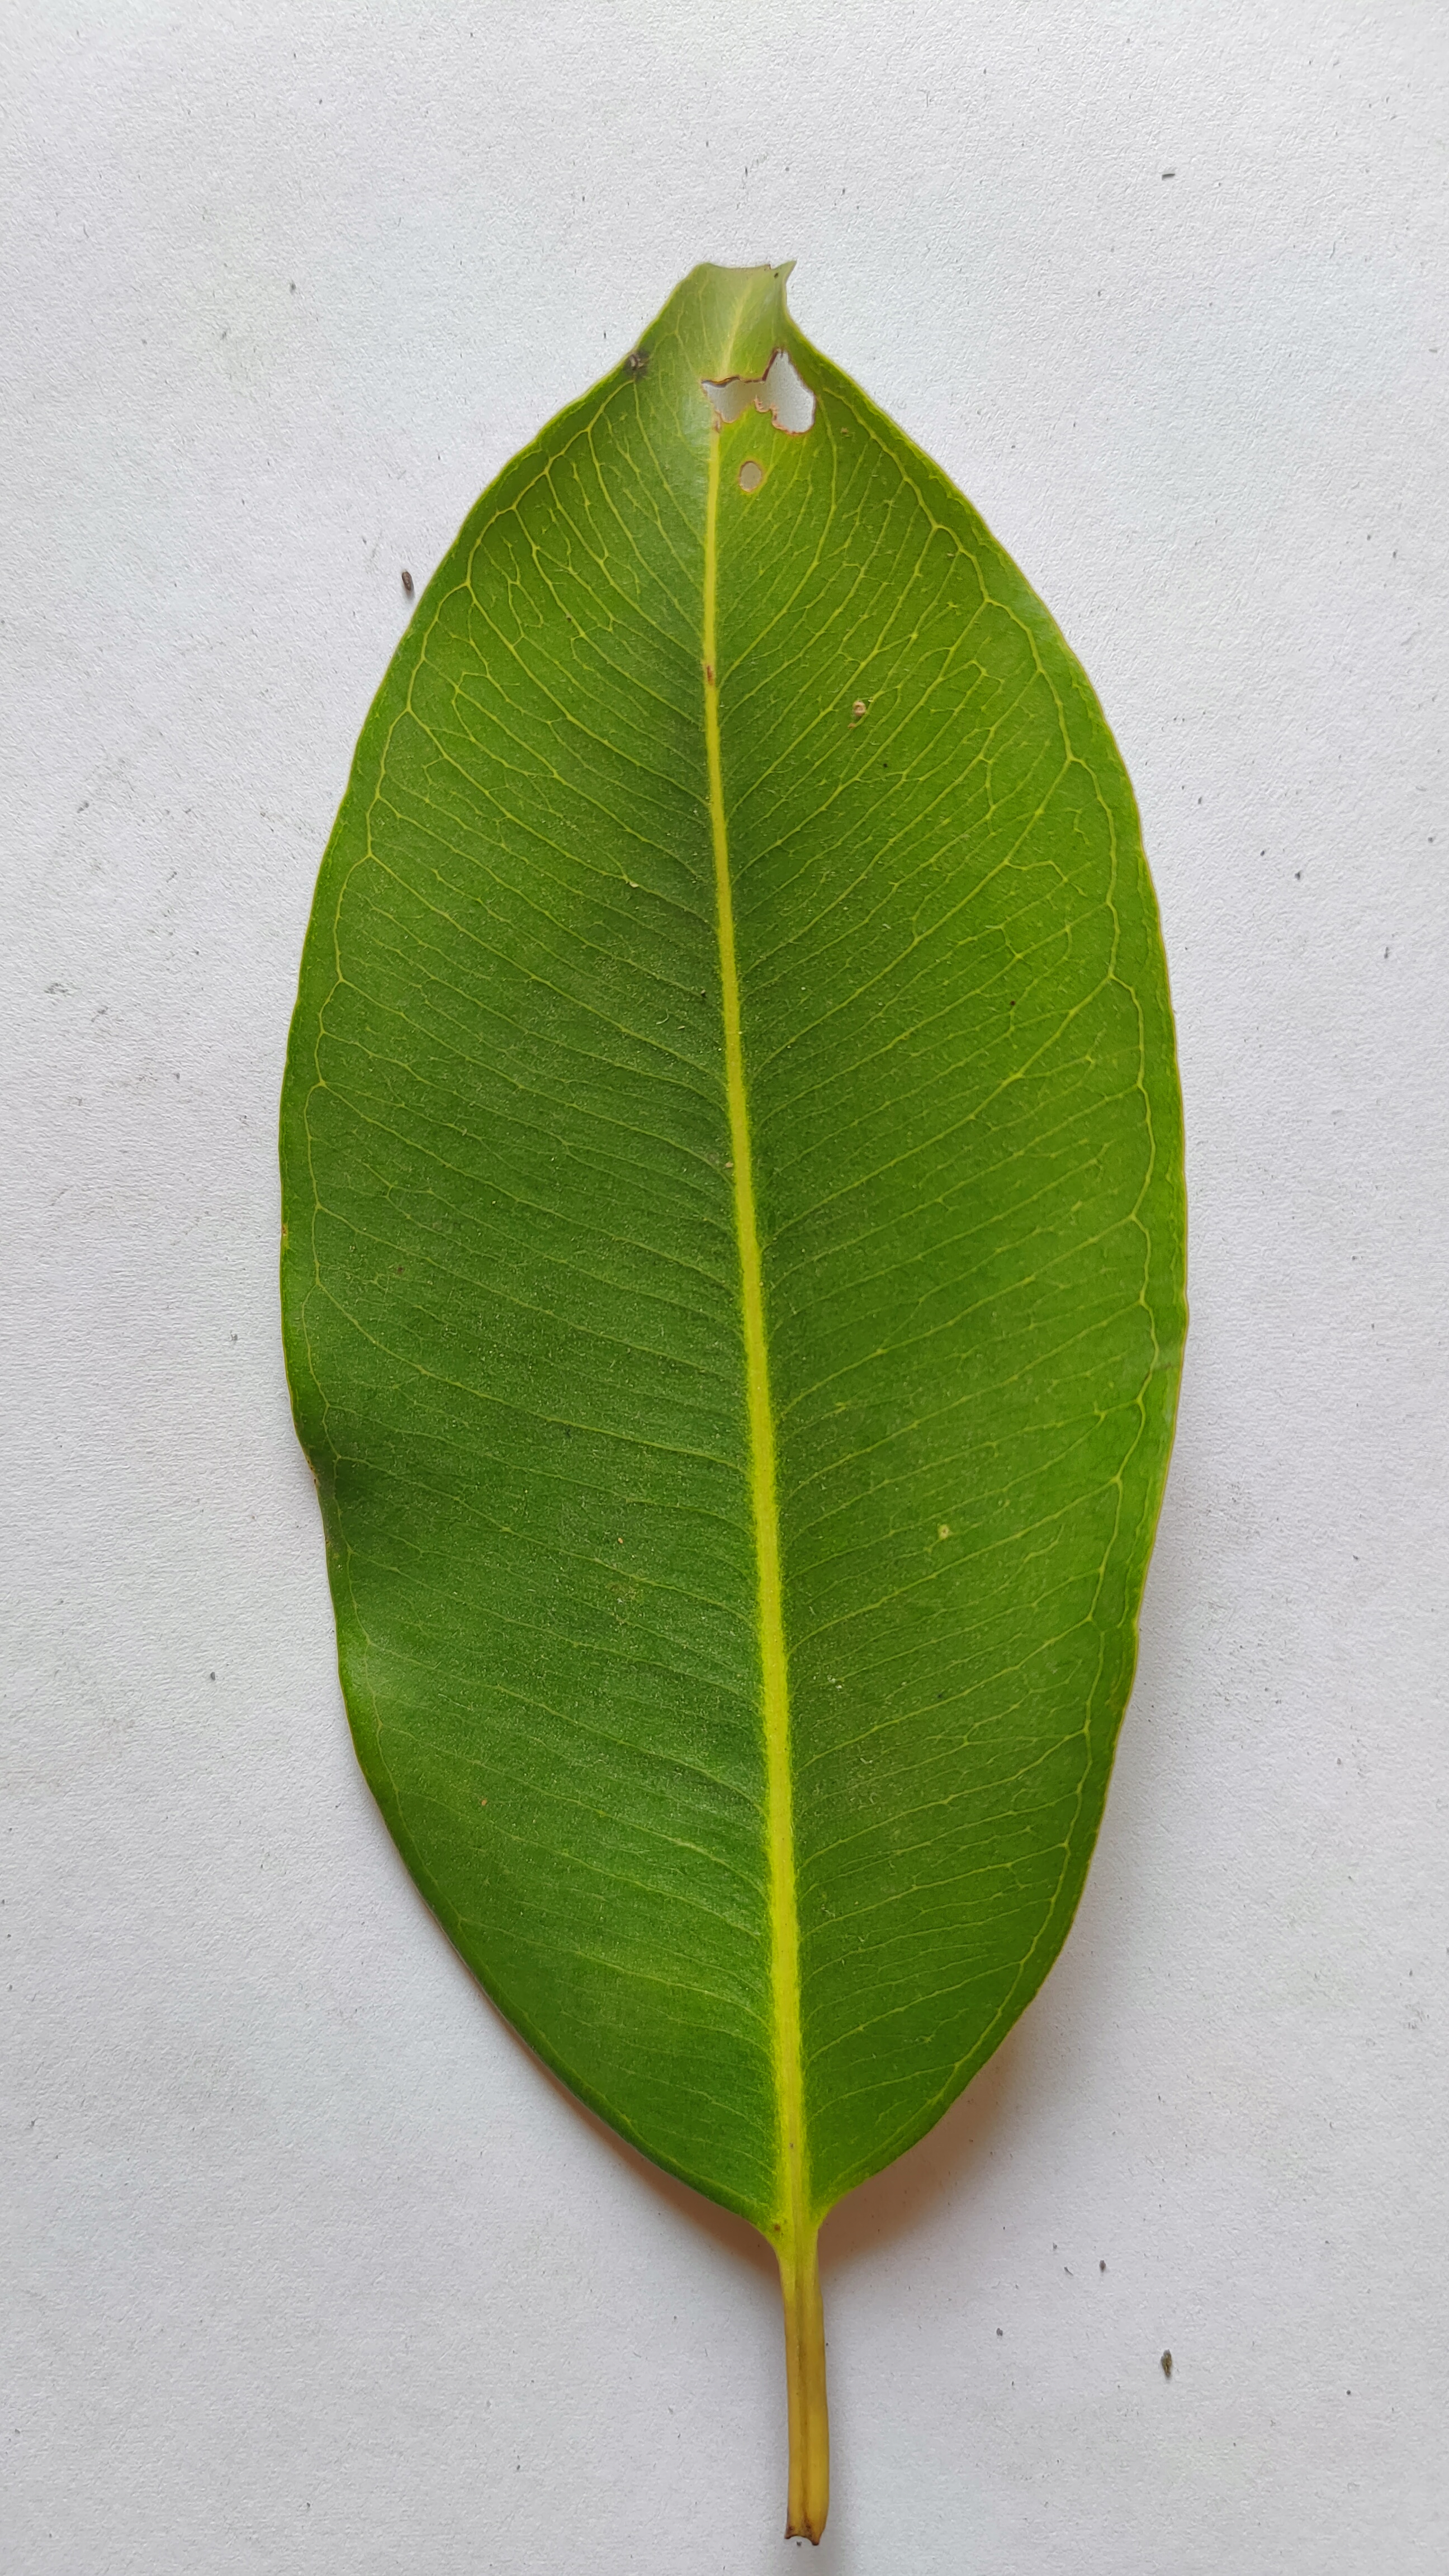
Leaf variety: Black plum